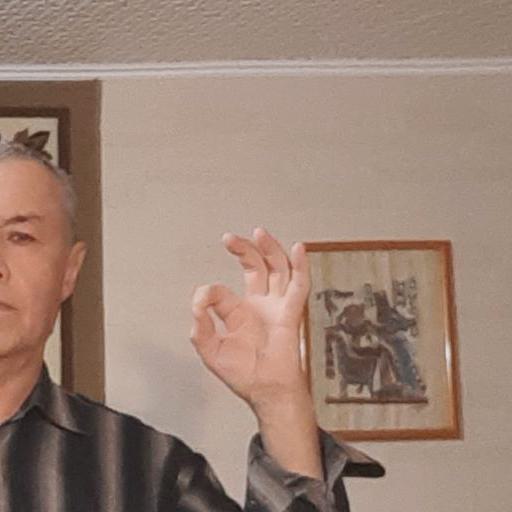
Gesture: ok